Beyond the Sea (Black Mirror)

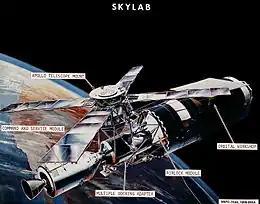
NASA's first space station, Skylab, was manned in 1973 and 1974. It was an influence in the design for "Beyond the Sea".

After rehearsals in London, three weeks of filming was done in Whitstable, England, in the summer 2022 heatwaves. To represent Cliff's rural American house, the production used a house in Whitstable designed by a homesick American. They let the grass grow to give it an "untouched feeling", added a barn, and redesigned the interior to fit the 1960s. Filming for David and Lana's shopping trip took place at Rye, East Sussex, England.